Russian stove

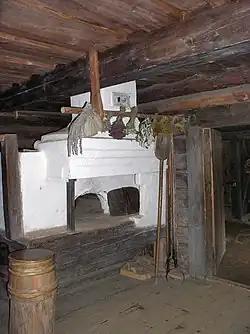
Typical Russian stove in a peasant izba with tools visible to the right of the stove.

The Russian stove is a type of masonry stove that first appeared in the 15th century or earlier. These stoves combine the functions of a traditional stove, oven, and fireplace into a single unit, and serve a broad range of purposes, including cooking (boiling, baking, and smoking), drying plants and mushrooms, providing interior heating and ventilation, bathing, and providing a warm place to sleep (many units include a sleeping berth atop the stove). They can be found in traditional Russian, Ukrainian, Romanian, and Belarusian households. Such stoves burn only firewood.